House of Burnett

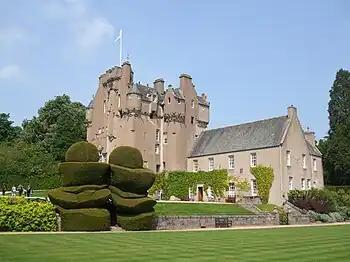

There were no known seals for Burnett of Leys before 1621. In 1550 Burnet of Burnetland (later Barns) appealed to the then Lord Lyon King of Arms to change his motto to that already in use by Burnett of Leys, "Virescit vulnere virtus" (strength draws vigour from an injury). Apparently successful, the Burnett of Leys lord then began using the motto "Alterius non sit qui potest esse suus" (he would not be another's who could be his). The earliest arms for Burnett of Leys was found on a carved panel dated to some thirteen years later showing the impaled arms of Burnett and Hamilton commemorating the marriage between Alexander Burnett (1500–1574) and Janet Hamilton (d.1557). The arms of Burnett of Leys in 1553 used a shield, charged with three holly leaves and a hunting horn, blazoned: "Argent, three holly leaves in chief vert and a hunting horn in base sable stringed Gules." The crest, a hand holding a knife shown pruning a vine had the motto: "Alterius non sit qui potest esse suus" (same meaning as above) or a marriage variant: "Alterius non sit qui suis esse potest" (who can be his would not be another's). The next progression was that of Thomas Burnett of Leys, knighted in 1620, whose seal of Bore a shield with holly leaves and hunting horn, set within foliage decoration with his name and rank but no crest or motto. By 1627 and upon completion of Muchalls Castle, the impaled arms of Sir Thomas Burnet and his second wife Janet Moncreiffe now had supporters. On the dexter side was a huntsman in contemporary dress with a hunting horn suspended from his shoulder while the sinister supporter was a greyhound with a collar. In addition to the current motto, displayed beneath the supporters, was the motto above the hand, knife and crest, apparently ignoring the ruling of 1550 by the Lord Lyon Sir David Lindsay, the previous Burnett motto: "Virescit vulnere virtus".